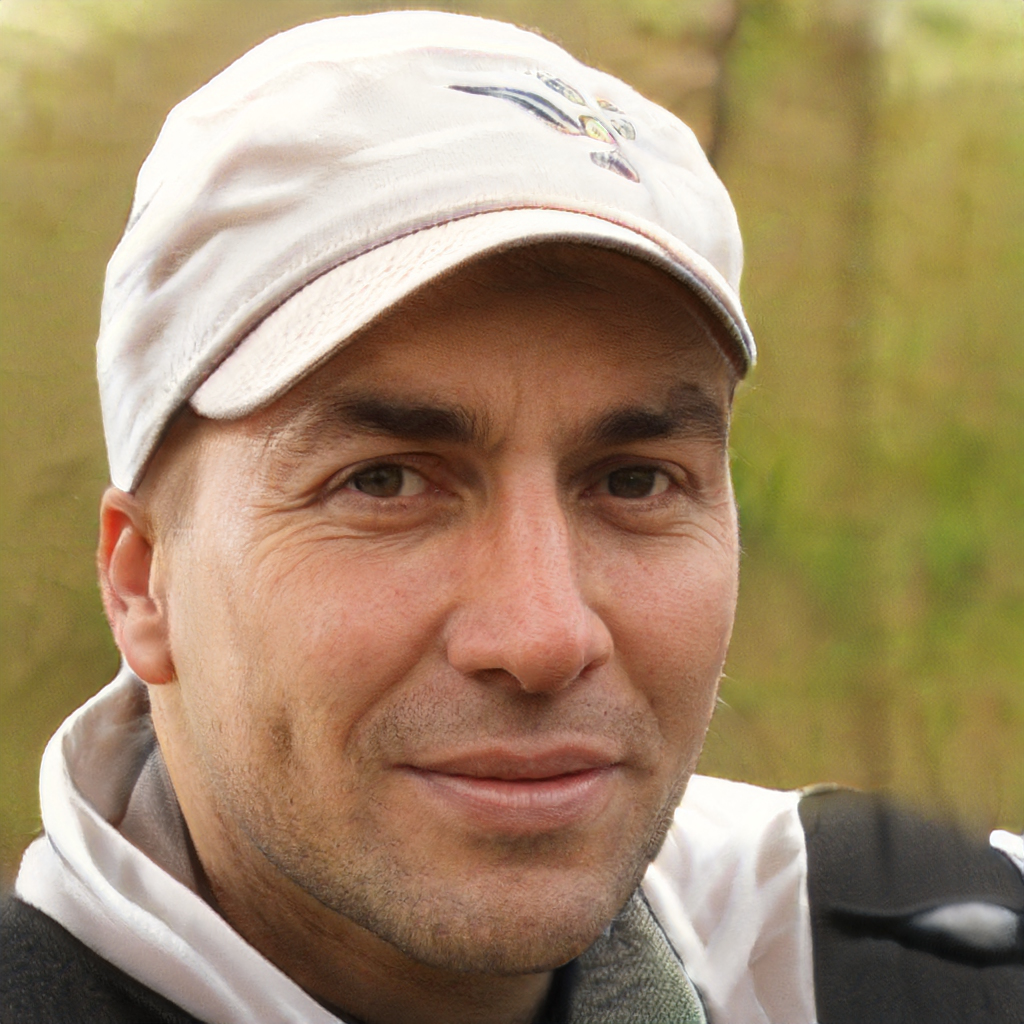
Gender: Male